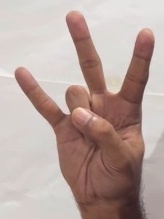
ASL sign: 7